Charlie Devenish

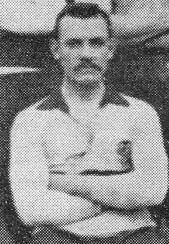

Charles Edwin Devenish (13 January 1874 – 11 January 1922) was a South African international rugby union player. Born in Victoria West, he first played provincial rugby for Griqualand West (now known as the Griquas). He made his only Test appearance for South Africa during Great Britain's 1896 tour. He played as a forward in the 2nd Test of the series, a 17–8 loss at the Wanderers. Devenish died in 1922, in Kimberley, at the age of 47.